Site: brandenburg
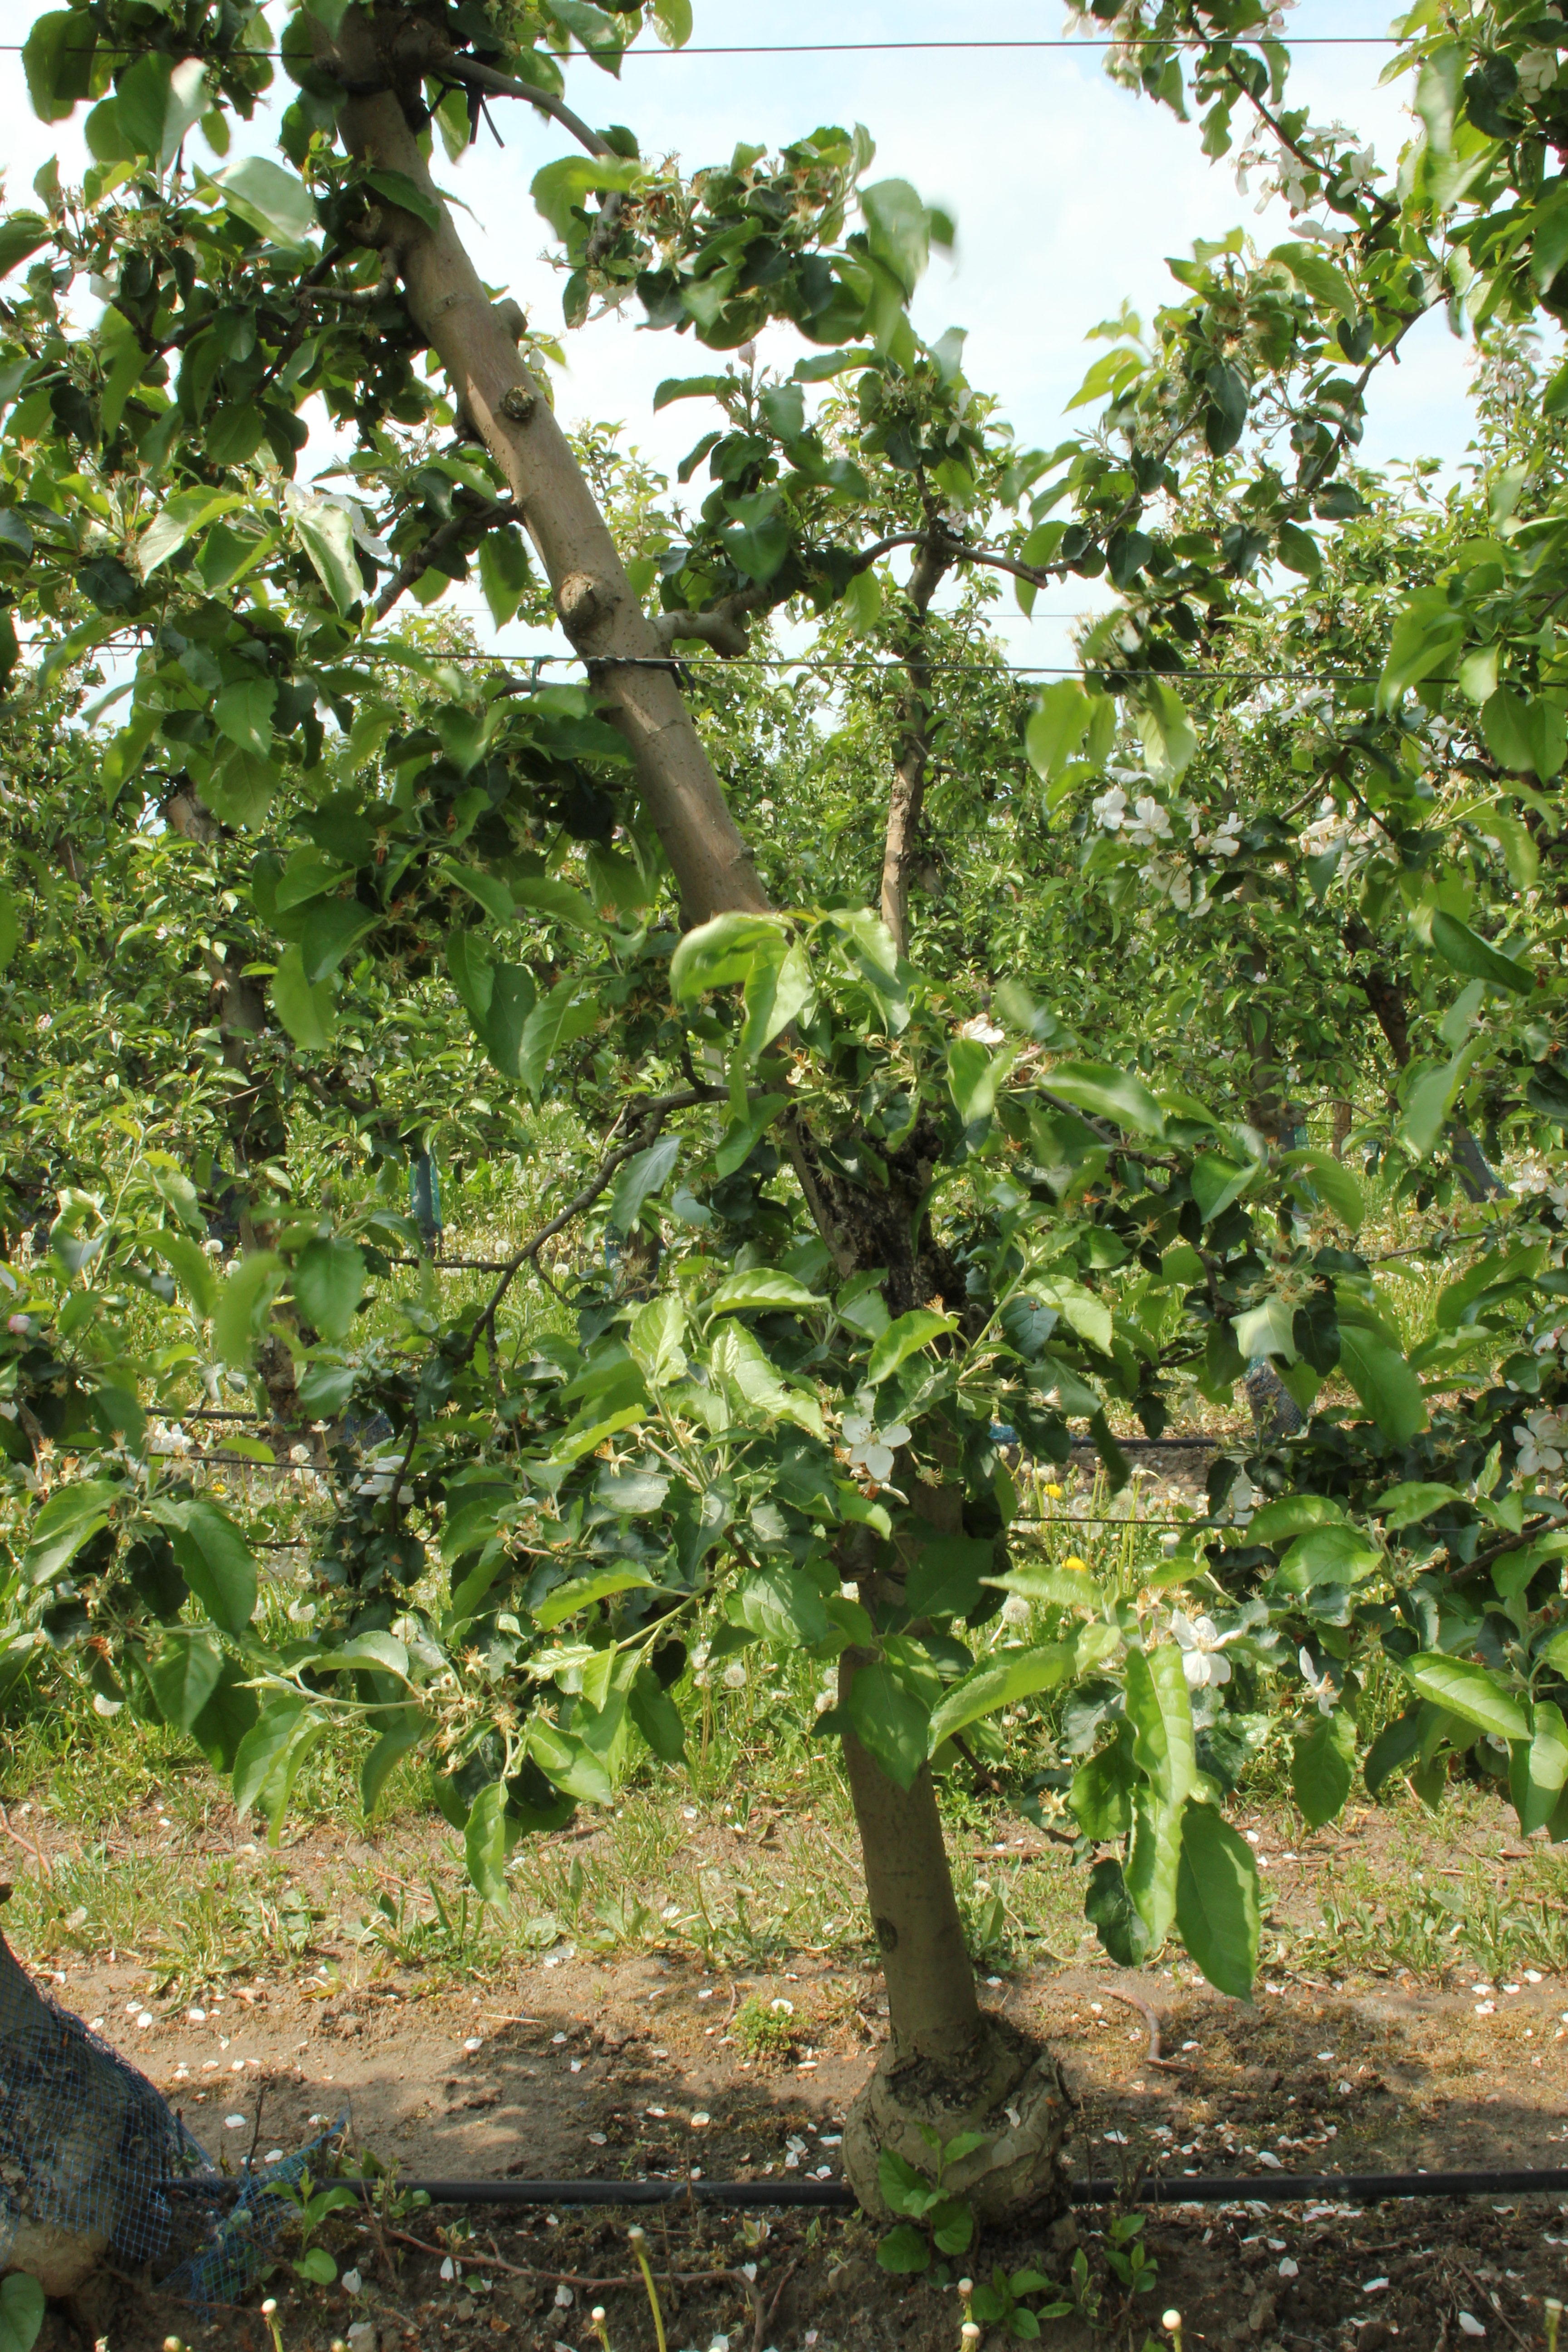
Growth stage (BBCH 67): Flowering